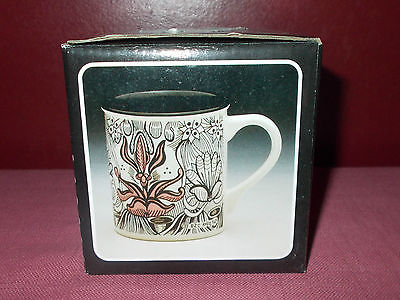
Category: mug